Lukang Tianhou Temple

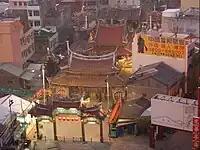
An overview of the temple complex, showing its paifang, front hall, main hall, and rear hall.

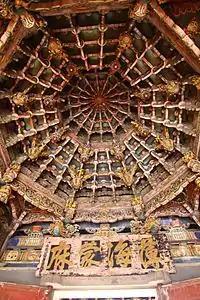
The temple's coffered ceiling

The front or Sanchuan Hall has woodwork notably different from that elsewhere in the complex because it was added from Lukang's city god temple in 1933 when the Japanese began to destroy it as part of an urban replanning. The front hall's coffered ceiling includes sculptures of the Eight Immortals and paintings of the "Four Loves": fishing, woodcutting, planting, and reading. At its apex is a blossoming lotus. Its four corners are protected by stone foo dogs. The ceiling's plaque was written by Wang Lan-pei in 1830 and invokes Mazu's protection ("Bo Hai Meng Xiu"). It is surmounted by a pair of toads carved by Shi Li, one holding a chrysanthemum in its teeth symbolizing long life and the other holding a camellia symbolizing a long and prosperous spring. Between the pillars are four beasts with dragon heads, fish tails, and bird wings carved by Lee Huan-mei. They are thought to offer the temple protection from fire.